Fremantle Fortress

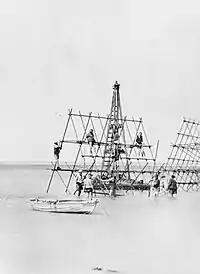
A gang working on a section of hurdles that were used for beach defences in 1943

Made up from smaller guns, a 6-pounder Hotchkiss at South Mole, formerly part of the Arthurs Battery, the new Harbour Battery was established in October 1942. Apart from this gun, the new battery was also equipped with a second 6-pounder Hotchkiss, two 12-pounder naval guns and two QF 75 mm guns, with the guns split between North and South Moles.